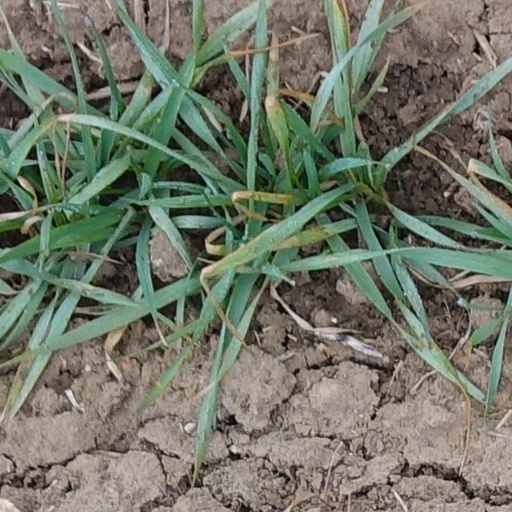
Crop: wheat